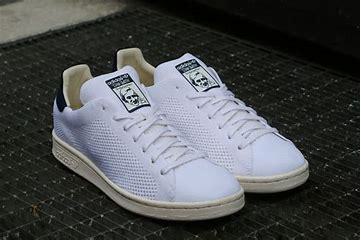
Brand: adidas
Model: originals Adidas Originals Stan Smith